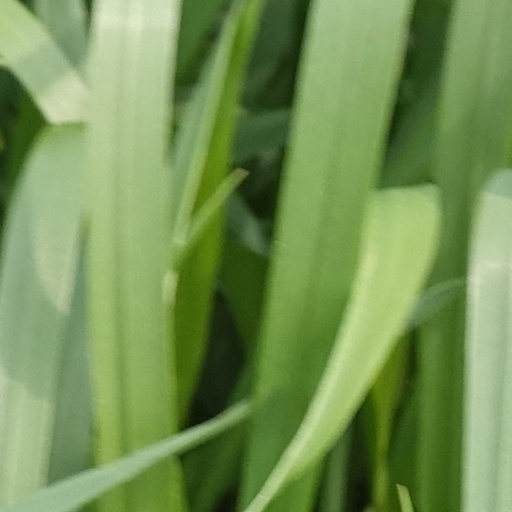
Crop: wheat